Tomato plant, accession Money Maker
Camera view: bottom (45 deg); turntable rotation: 330 degrees
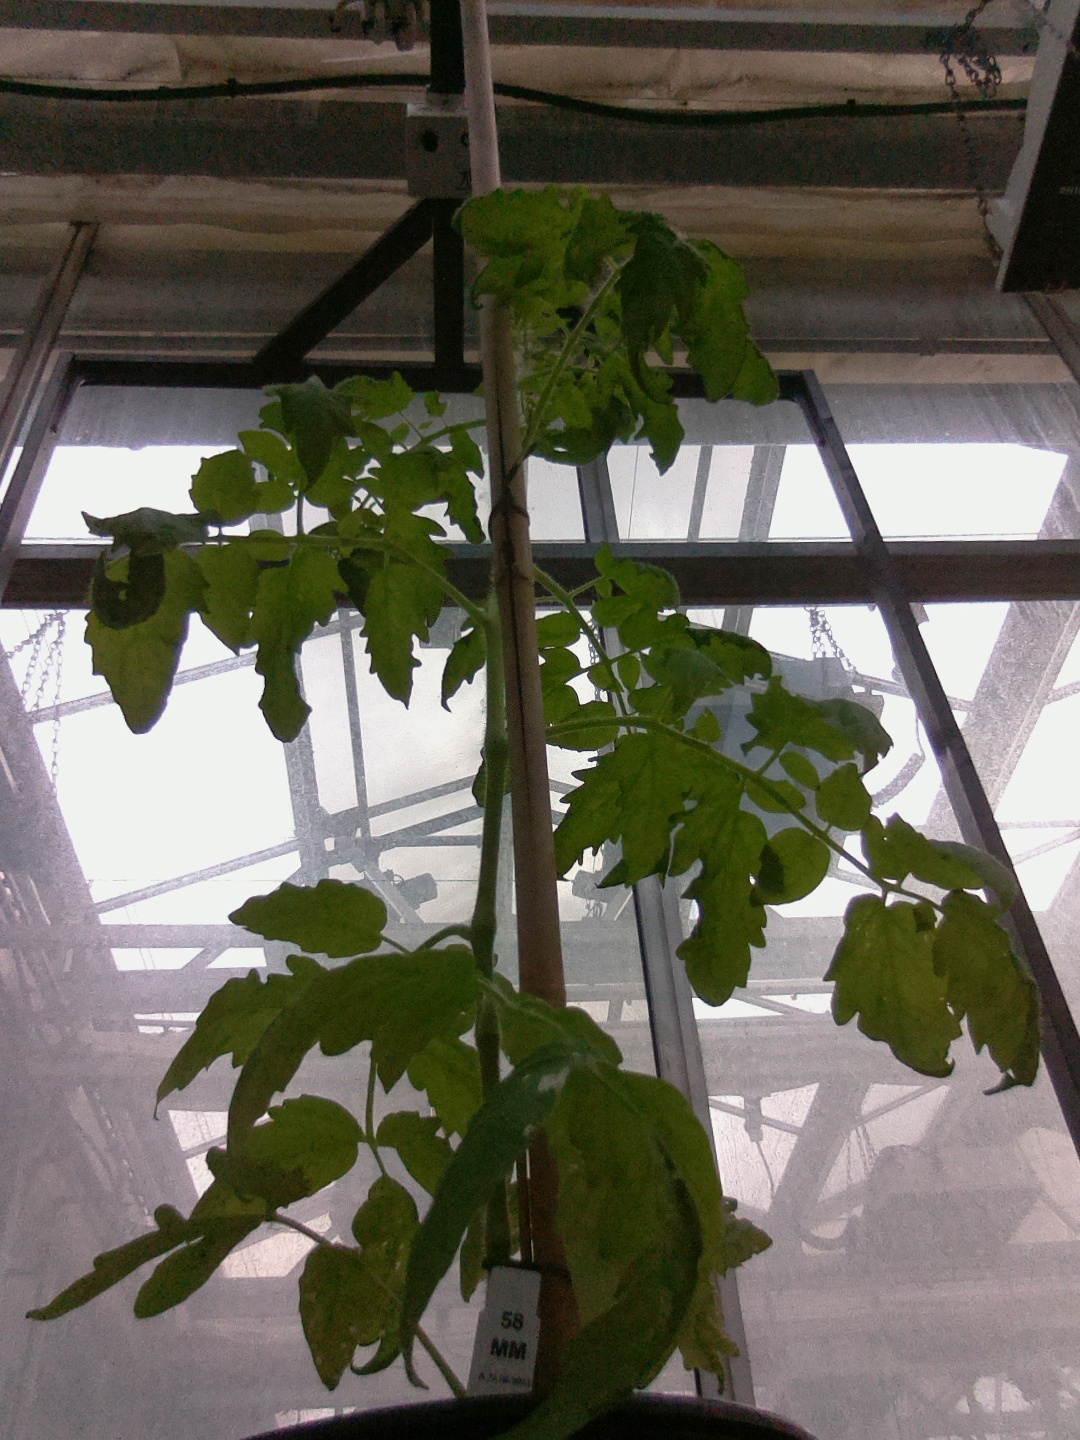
BBCH growth stage 52: 2 inflorescences visible